List of Major League Baseball mascots

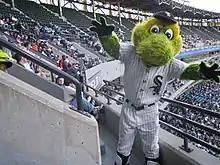
Southpaw, the mascot of the Chicago White Sox

Southpaw is the mascot of the Chicago White Sox. His name is a reference to a left-hand pitcher and is also a reference to Chicago's South Side, where the team plays. He was on a float for Illinois at Barack Obama's inauguration, along with the Washington Nationals racing president representation of Abraham Lincoln. Wearing the team's classic or regular uniforms with the cap, he is present in activities within southern Chicago primarily and in other parts of the city.